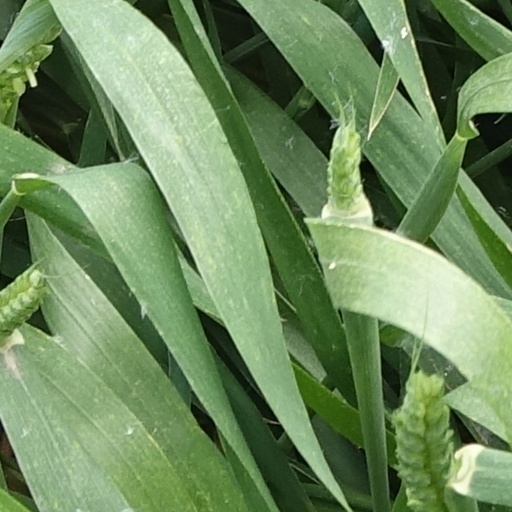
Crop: wheat